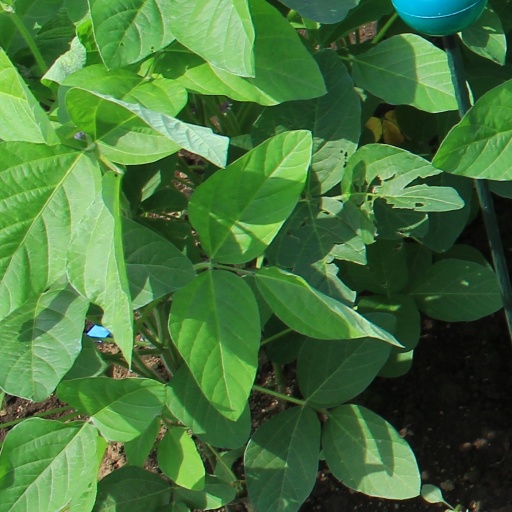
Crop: soybean